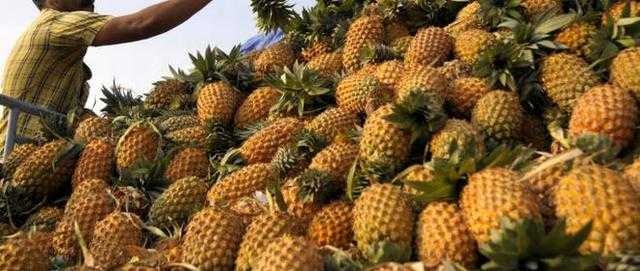
Label: Pineapple